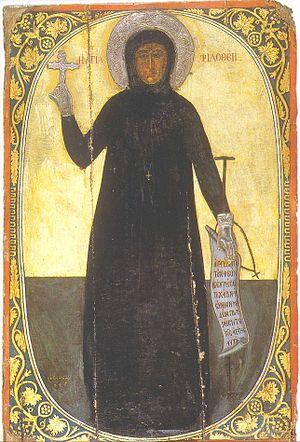
Sainte Philothée d'Athènes est née en 1528 puis elle est devenue moniale. Elle est morte néo-martyre le 19 février 1589. Elle fut bienfaitrice d'Athènes et elle est la patronne de cette ville. Elle est fêtée le 19 février.